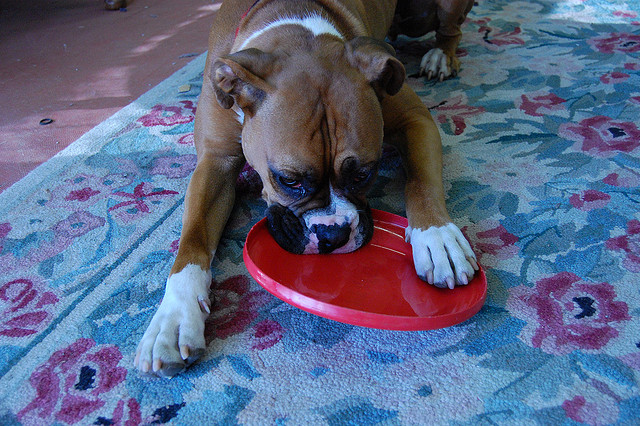
user: Given an image and a question. Answer the question in a short answer. Question: What breed of dog is this? Short Answer:
assistant: boxer